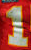
Number: 1